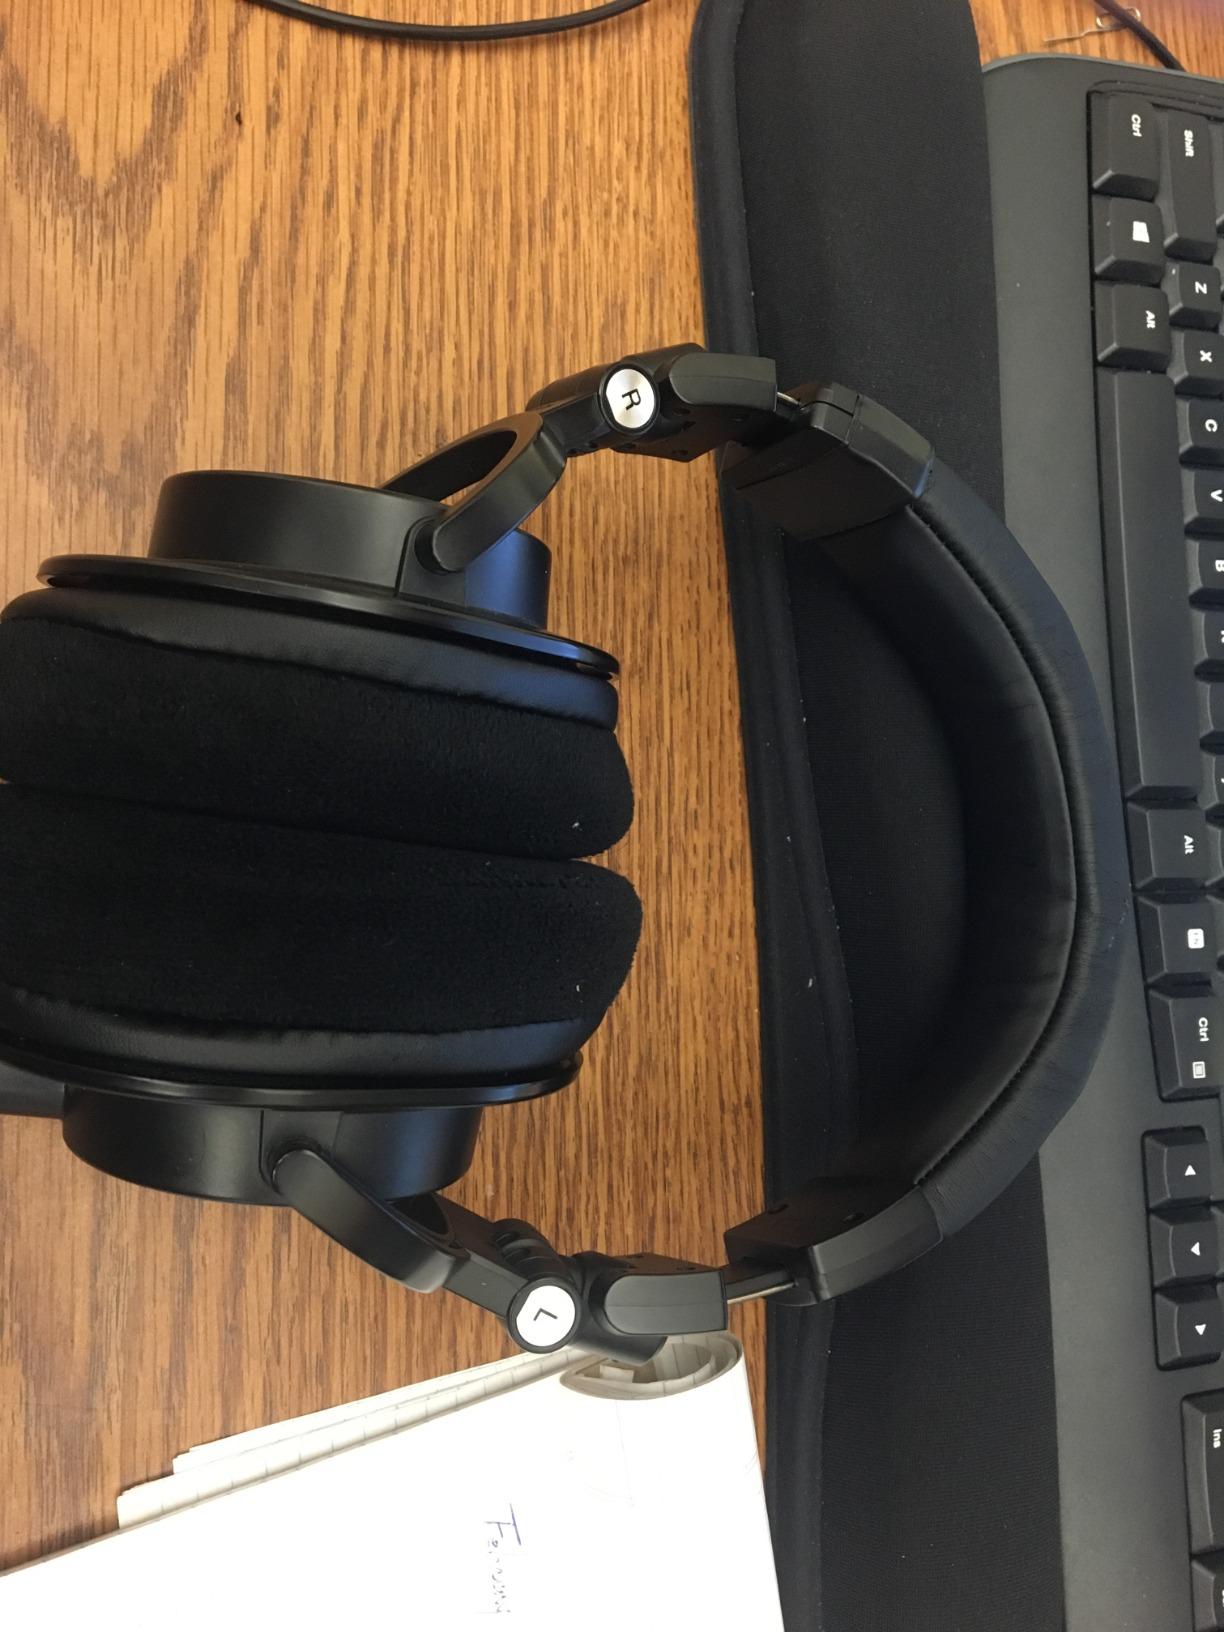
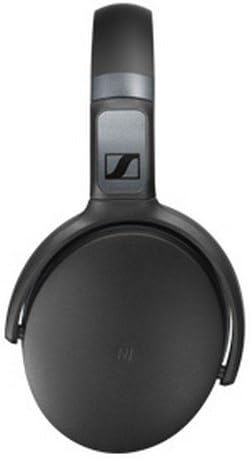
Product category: headphones
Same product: no